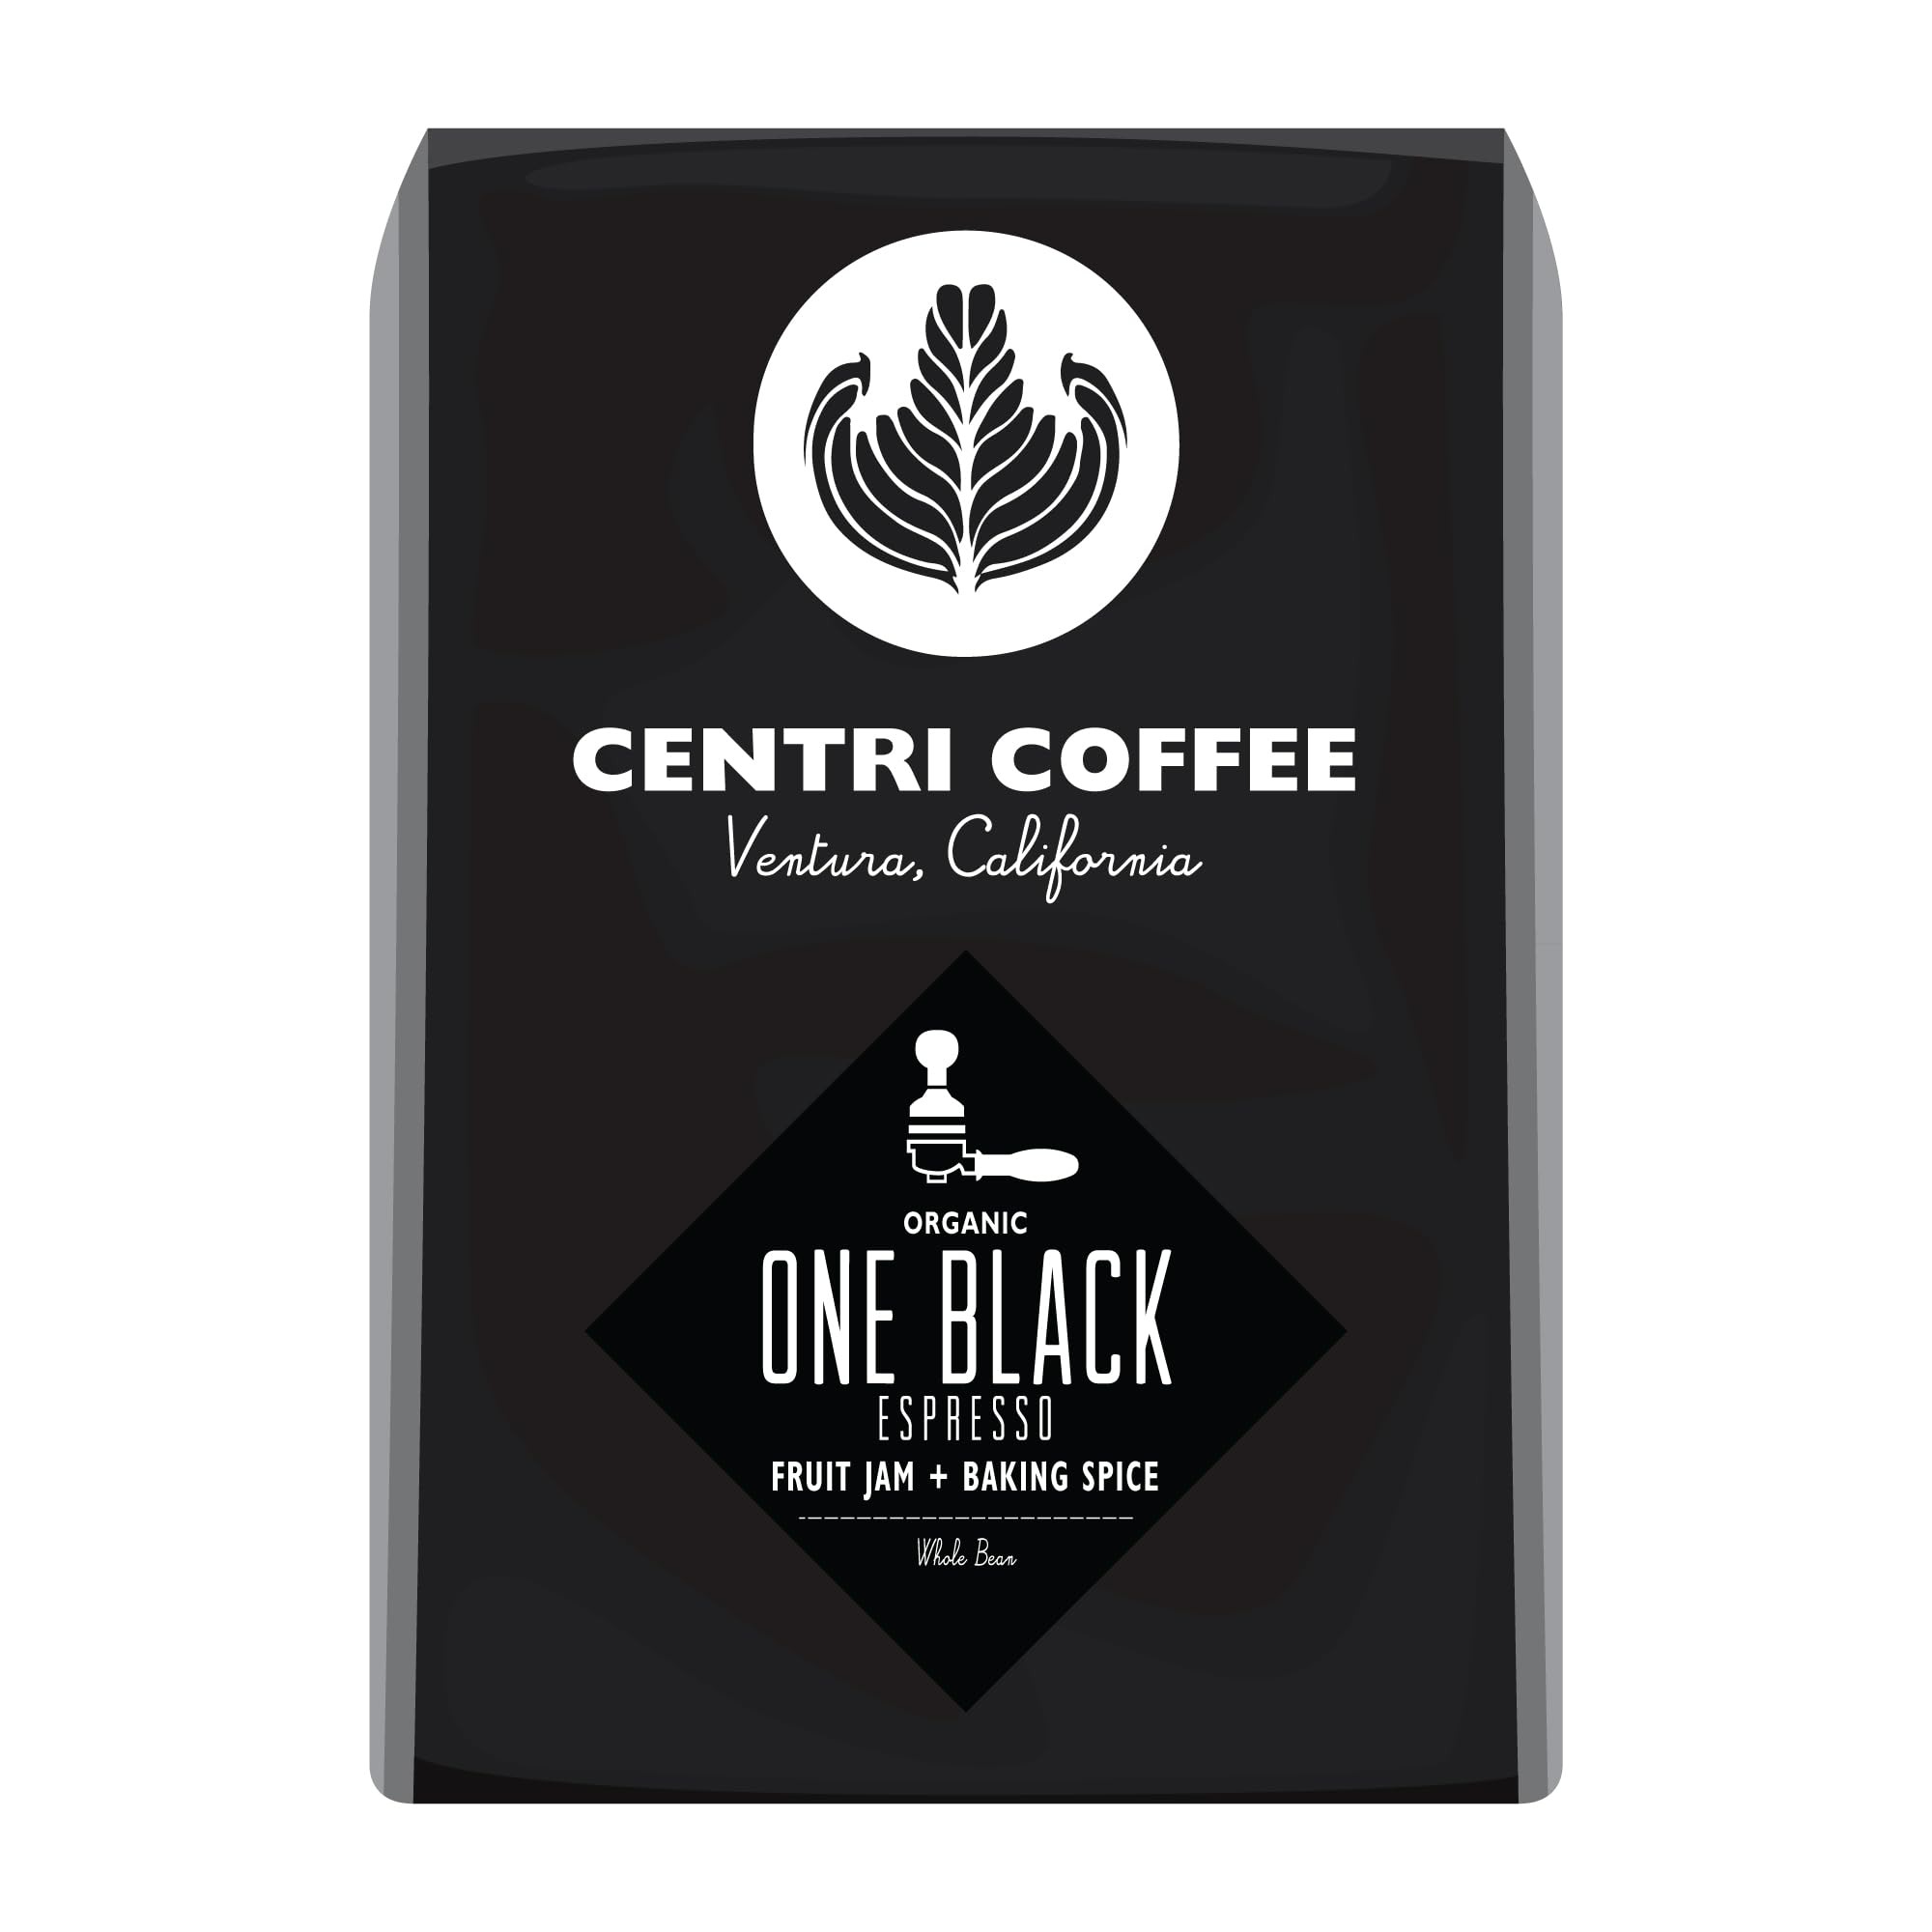
Item Name: Centri Coffee, One Black Espresso, Medium Roast, Organic, Whole Bean Coffee, 12 oz. Bag
Bullet Point 1: Premium 100% Specialty Grade Arabica Beans Crafted from high-quality Arabica beans, Café Altura offers a rich, smooth flavor profile. Our beans are carefully selected to ensure a superior coffee experience
Bullet Point 2: Certified Organic, Non-GMO, and Fair Trade Our coffee is USDA Organic Certified, Non-GMO, and Fair Trade Certified, reflecting our commitment to sustainable and ethical farming practices.
Bullet Point 3: Regenerative and Biodynamic Farming Practices We source beans from farms employing regenerative and biodynamic methods, promoting soil health and ecological balance. Our Biodynamic coffee is Demeter certified, ensuring adherence to strict environmental standards
Bullet Point 4: 100% Chemical-Free and Toxin-Tested Grown without synthetic pesticides or fertilizers, our coffee is also tested for toxins to guarantee a clean and pure cup
Bullet Point 5: Water Processed Decaffeination Our decaf options utilize the Mountain Water Process, a chemical-free method that preserves the coffee's natural flavor while removing caffeine
Bullet Point 6: Nitrogen-Flushed Packaging for Freshness To maintain peak freshness, our coffee is nitrogen-flushed immediately after roasting, locking in flavor and aroma until you brew.
Bullet Point 7: Variety of Origins and Roast Profiles We offer a diverse selection of single-origin and blended coffees, ranging from light to dark roasts, catering to various taste preferences.
Bullet Point 8: Available in Whole Bean and Ground Options Choose between whole bean for grinding at home or pre-ground for convenience, suitable for multiple brewing methods.
Product Description: Café Altura Brand 1) Organic Since 1980 In 1980 our founder, Chris Shepherd, traveled to a pioneering coffee farm in Chiapas, Mexico. There he found lovingly tended, organically grown coffee beans washed in rainwater, dried by the sun, and hand-sorted by farmers devoted to quality and consistency. As a result, Café Altura, the first organic coffee company in the United States, was created to share organic beans sourced from farms around the world with coffee lovers everywhere. Coffee grown the way nature intended. 2) Naturally Healthy a) "It is health that is real wealth and not pieces of gold and silver." - Gandhi b) Pesticide and Herbicide Free c) Tested for Toxins – Third Party Verification d) Hand Picked and Processed with the Utmost Care e) Good Source of Antioxidants f) Vitality and vigor 3) Renewable & Sustainable a) Biodynamic and Regenerative Practices b) Pesticide and Herbicide Free (Only Organic Certified Farms) c) Shade Grown d) Recyclable Steel and Glass Packaging e) Sourced from small family farms (growers who are invested in the health and vitality of their land) 4) The Highest Standards for Sourcing a) USDA Organic – Certified by CCOF b) Regenerative - Certified by the Regenerative Organic Certification c) Biodynamic - Certified by Stellar Certification Services d) Third Party Testing – for toxins e) Non-GMO Verified f) Kosher - Certified by KSA g) Fair Trade – Certified by Fairtrade USA h) 100% Specialty Grade Arabica 5) Direct Trade + Thriving Together a) Multi-Decade Partnerships b) Fairly Traded 6) Natural Coffee Tastes Better! a) Only Specialty Grade Coffee b) Diverse Roast Profiles from Light to Extra Dark c) Rich and Flavorful Coffees from Around the World
Value: 12.0
Unit: Ounce

Price: 18.46